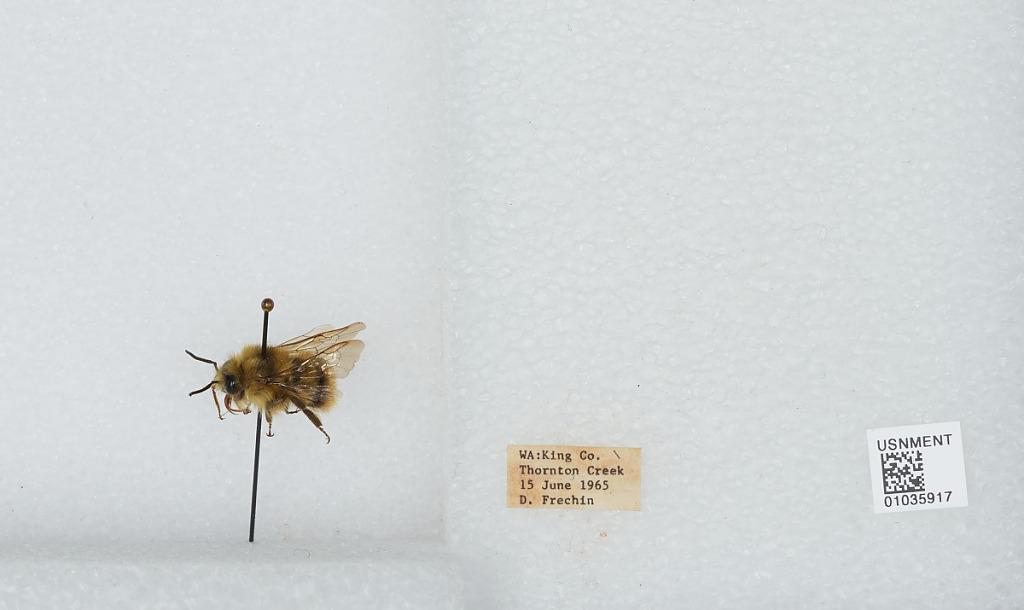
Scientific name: Bombus (Pyrobombus) mixtus Cresson
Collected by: D. Frechin
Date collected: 1965-6-15
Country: United States
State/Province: Washington
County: King
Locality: Thornton Creek
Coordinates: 47.7031, -122.309